U.S. Customs and Border Protection

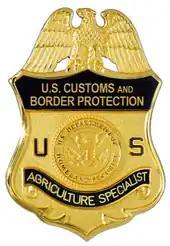
Agriculture Specialist badge

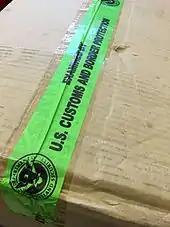
Tape used by U.S. Customs and Border Protection to reseal packages that they have searched, and to indicate that they have done so

CBP agriculture specialists receive 11 weeks of paid training at the Professional Development Center in Frederick, Maryland as well as a post-academy training phase that varies in length according to their assigned port. Agriculture Specialists are stationed at international ports of entry located at airports, seaports, and land borders throughout the U.S. and along the Canadian and Mexican borders; they are also stationed overseas in various countries authorized by the United States to have the traveling public and agricultural commodities pre-cleared before entering into the United States. They are uniformed federal officers with the authority to conduct random inspections of luggage or items entering the country and the power to seize prohibited or contaminated items. Agricultural Specialists issue civil fines, not to be confused with collecting duty or tax, to both international travelers and commercial entities in accordance with the federal laws CFR 7 & 9; they do not however collect duty taxes. Although agriculture specialists work for and are sworn to uphold and enforce the laws governed under the jurisdiction of Customs and Border Protection, they are also tasked with enforcing the laws governed by the United States Department of Agriculture (USDA) and the United States Fish and Wildlife Service (FWS). They serve as expert and technical consultants in the areas of inspection, intelligence, analysis, examination and law enforcement activities related to the importation of agricultural and commercial commodities and conveyances at the various ports of entry. Agriculture specialists apply a wide range of federal, state and local laws and agency regulations, including those of the U.S. Fish and Wildlife Service (FWS), Centers for Disease Control (CDC), and the Food and Drug Administration (FDA) when determining the admissibility of agricultural commodities, or commodities in general, while regulating and/or preventing the introduction of restricted or prohibited products, harmful pests, diseases and potential agro-terrorism into the United States. They participate in special enforcement, targeting, and analysis teams charged with collecting and analyzing information and identifying high-risk targets; or conducting visual and physical inspections of cargo, conveyances or passenger baggage. The Agriculture Specialist plans, conducts, and supervises remedial actions such as treating, disinfecting and decontaminating prohibited commodities, conveyances, contaminants or agricultural materials.